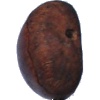
Label: chestnut